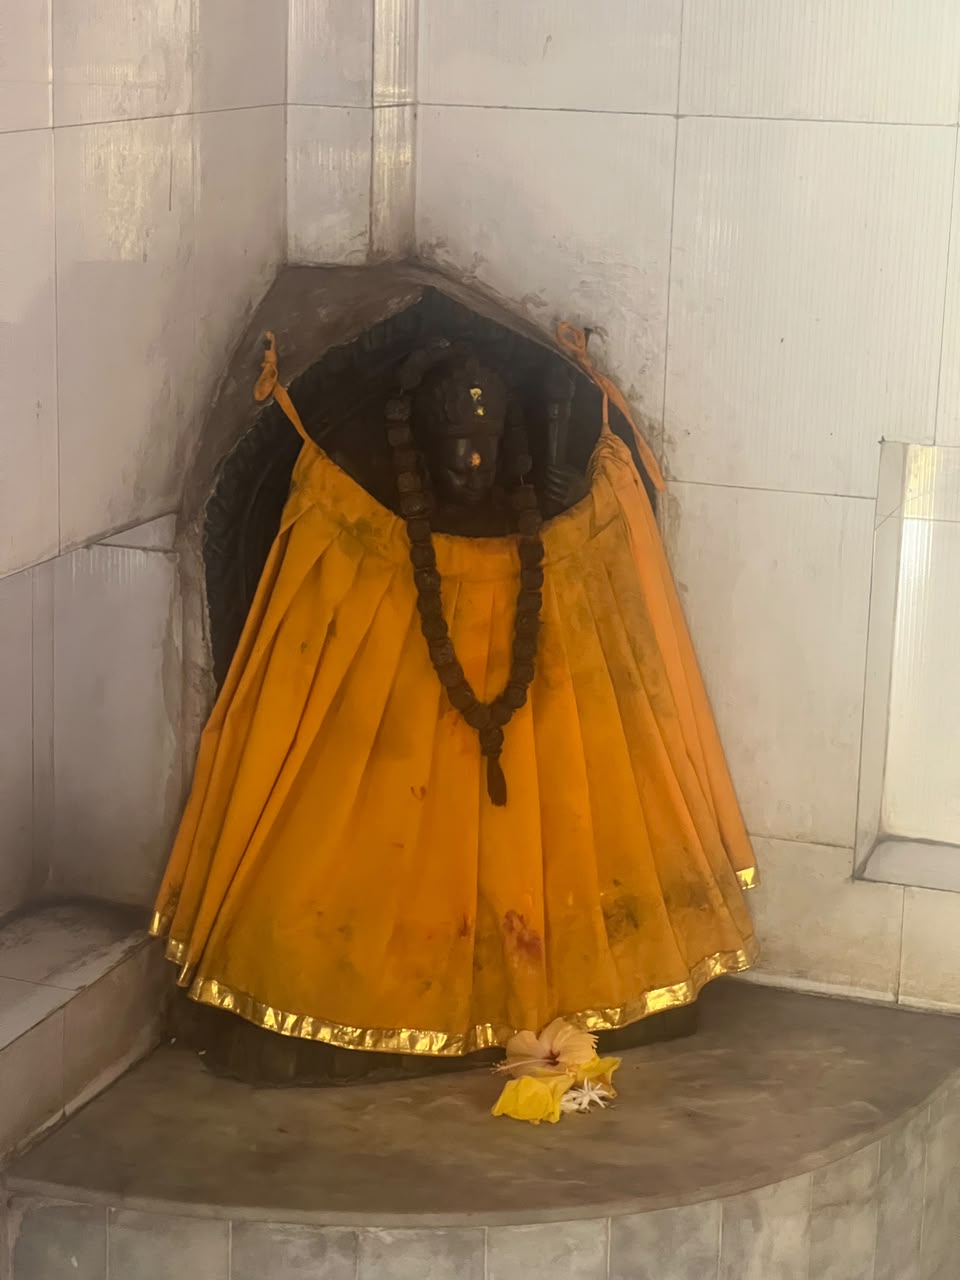
Heritage site: Shiva_Panchayatan_Temple